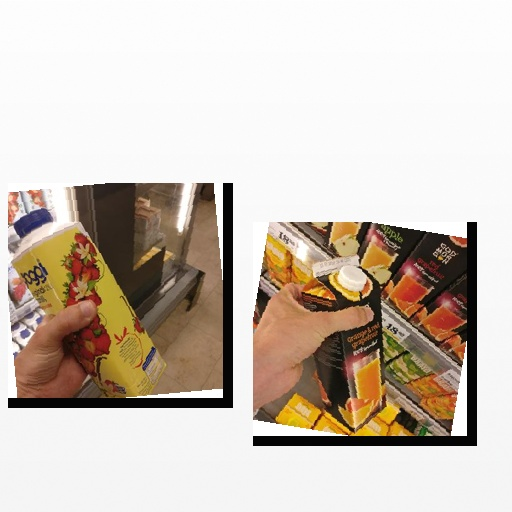
Food items: strawberry_yogurt, orange_red_grapefruit_juice